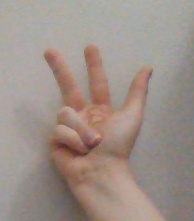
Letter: al